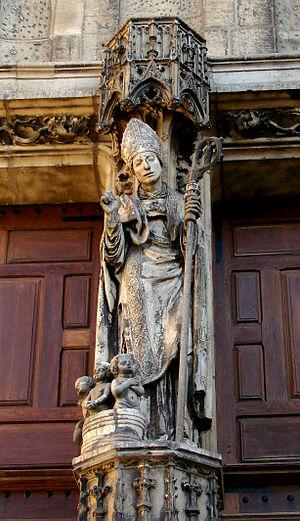
Basilique Saint-Nicolas, Saint-Nicolas-de-Port, Meurthe-et-Moselle, Lorraine, 16ème siècle. Trumeau du grand portail sur la façade: statue de Saint-Nicolas attribuée à Claude Richier (frère de Ligier Richier).
La basilique Saint-Nicolas de Saint-Nicolas-de-Port est une imposante église située à Saint-Nicolas-de-Port dans le département de Meurthe-et-Moselle, en région Grand Est, à quelques kilomètres au sud de Nancy.